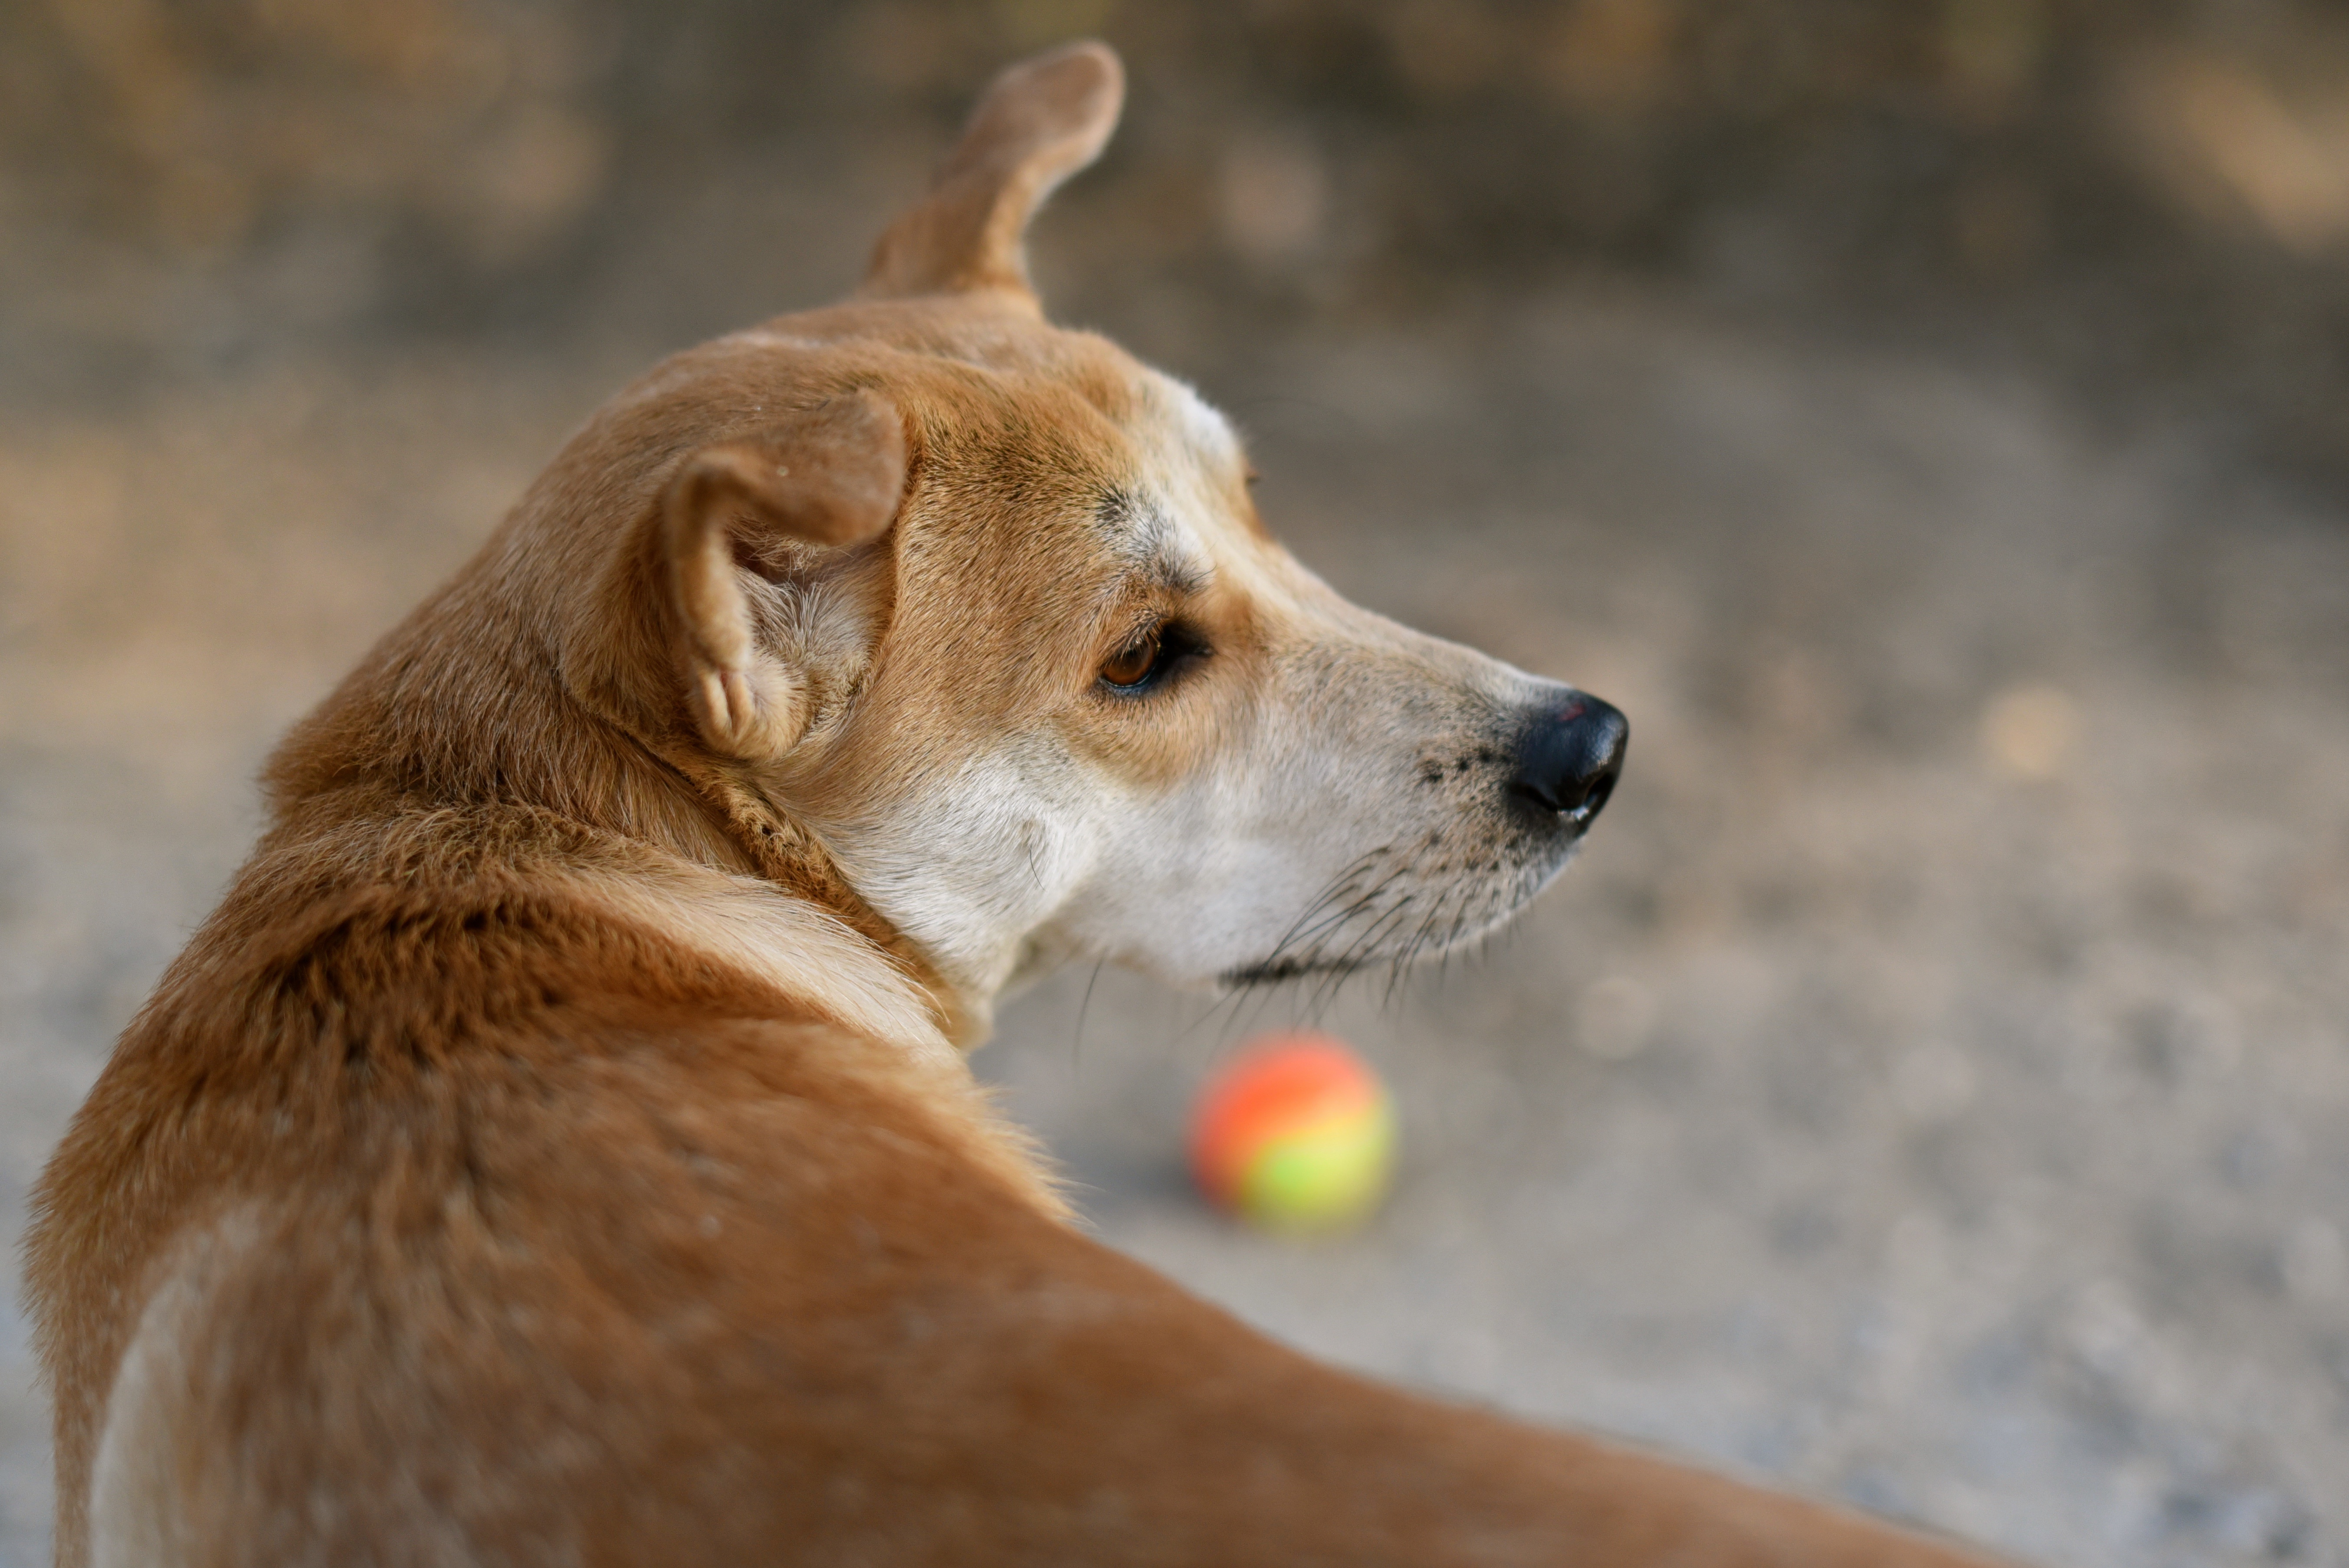
nature, play, puppy, dog, animal, cute, pet, mammal, toy, friend, outdoors, happy, furry, ball, vertebrate, doggy, happy dog, tennis ball, dog playing, dogs playing, dingo, street dog, dog like mammal, dog breed group